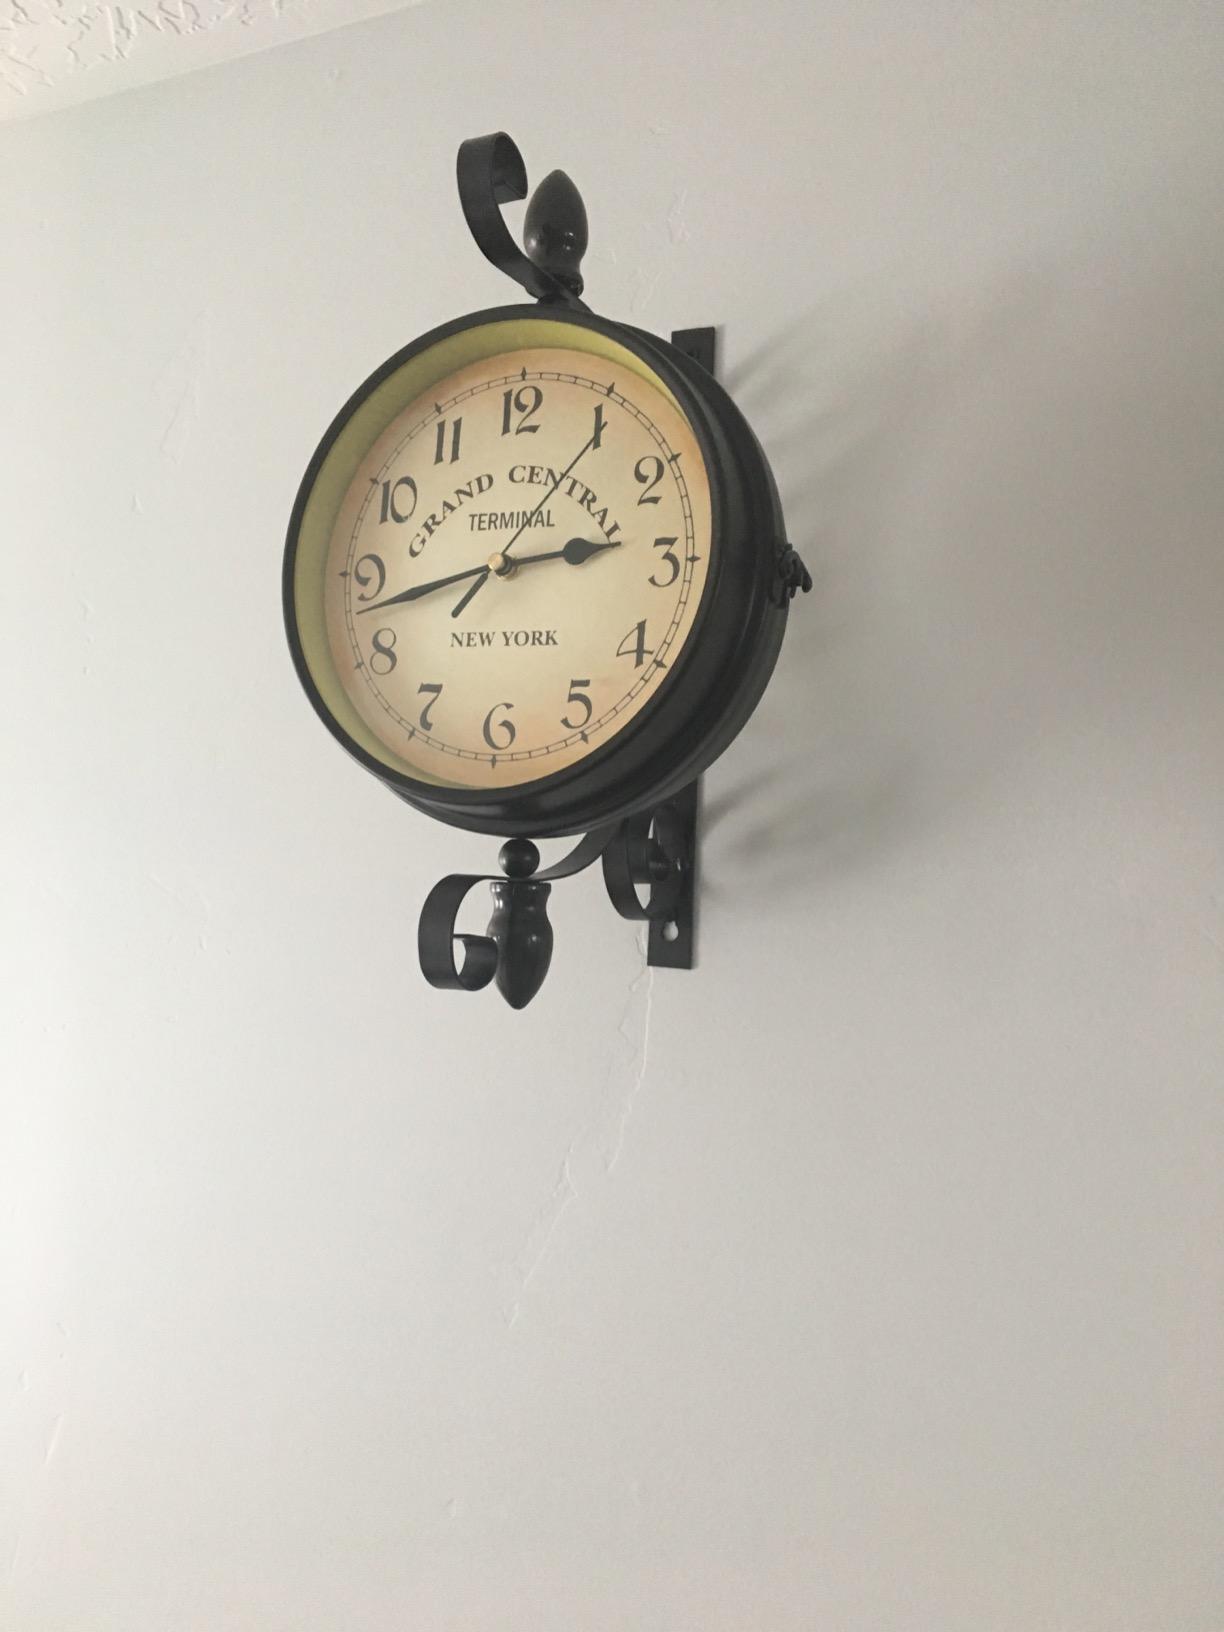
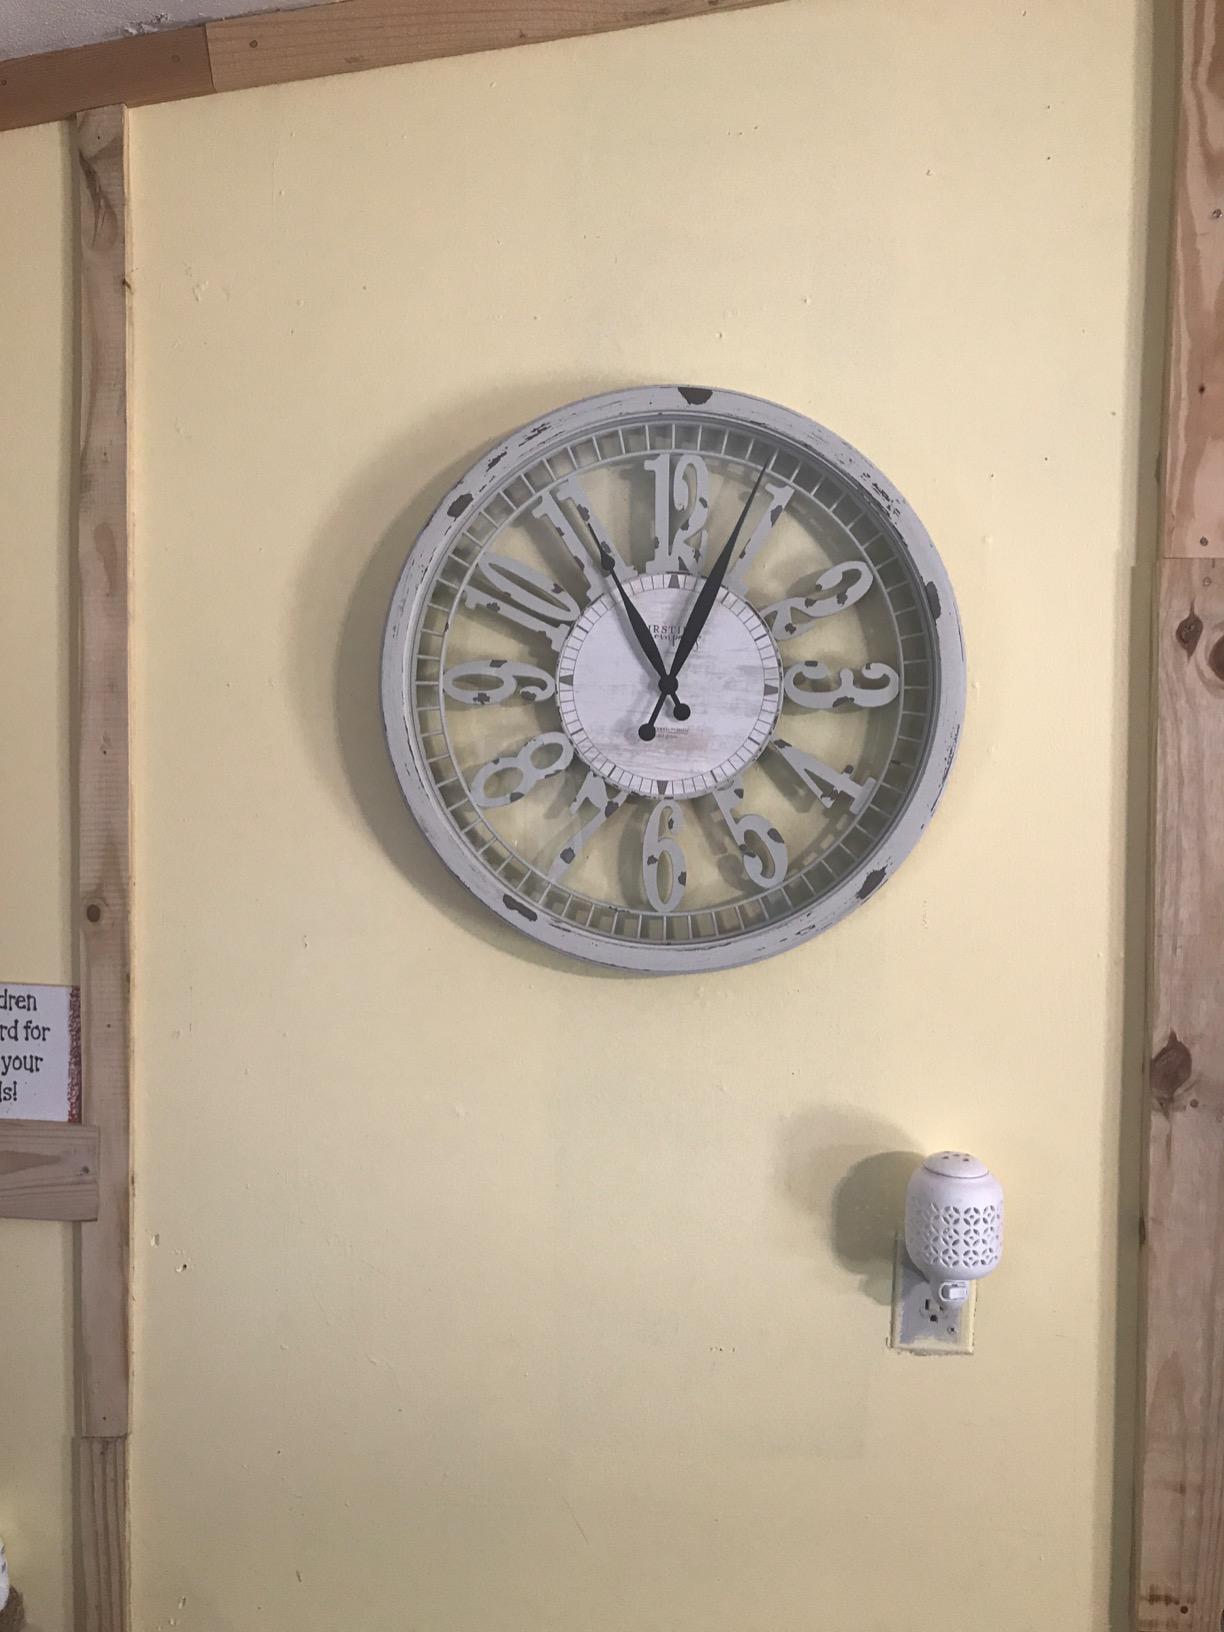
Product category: clock
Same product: no